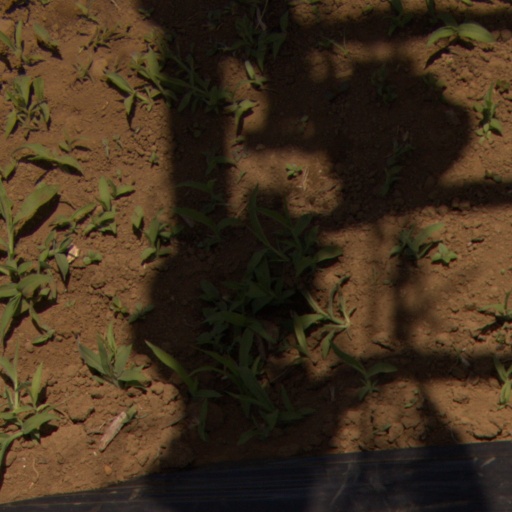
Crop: Jerusalem artichoke